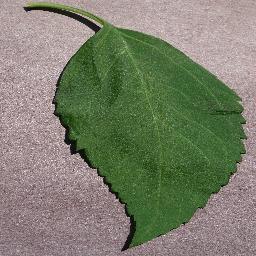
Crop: cherry
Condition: (including_sour)_healthy